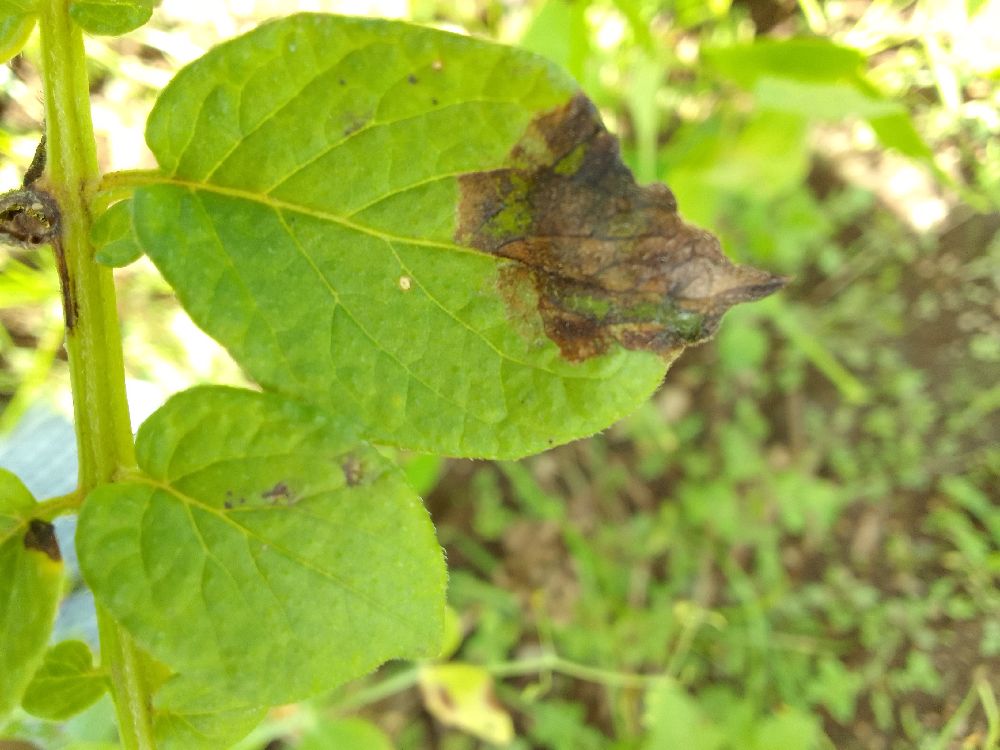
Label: Late blight